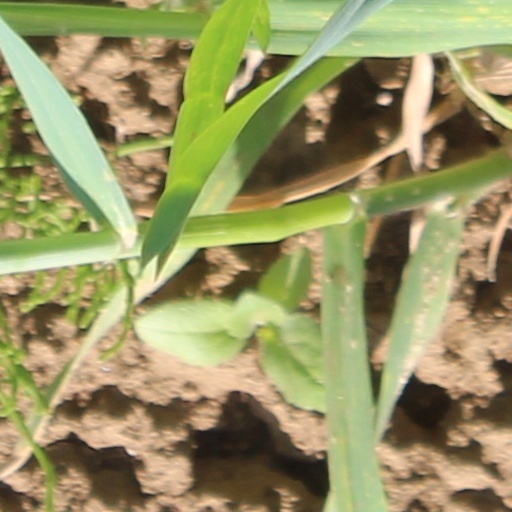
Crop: wheat